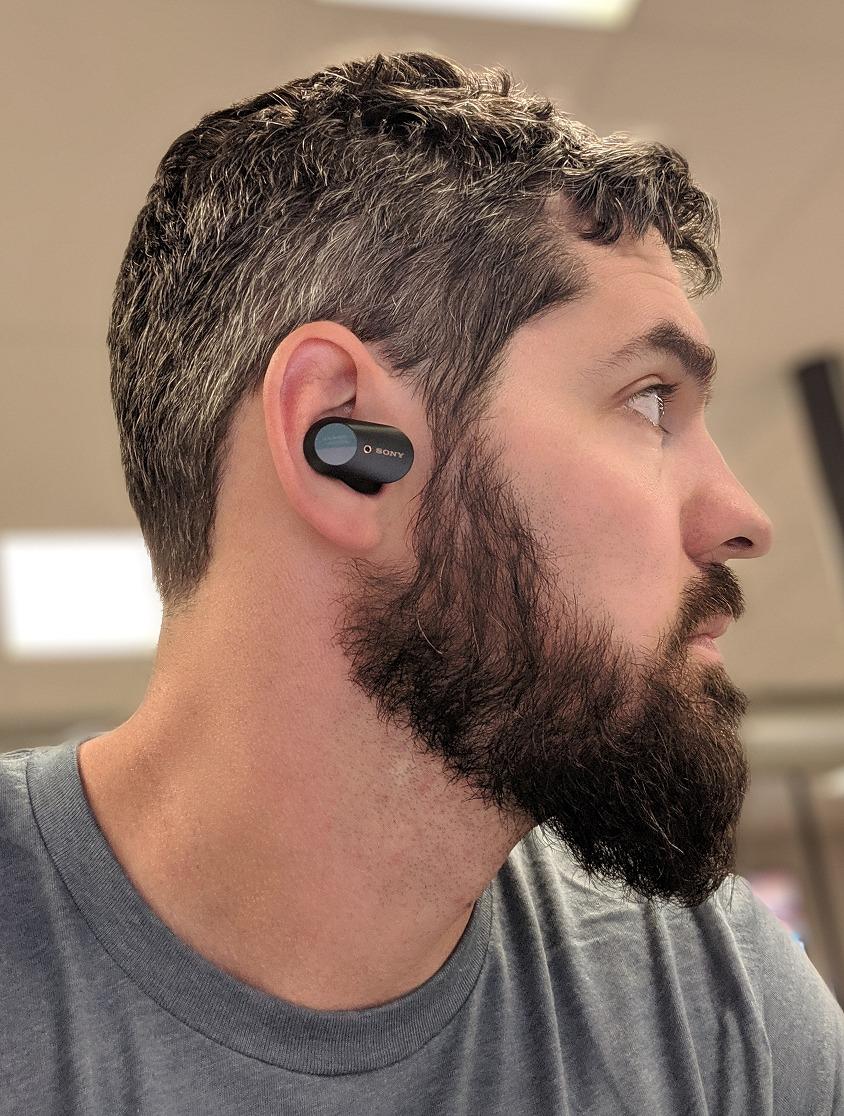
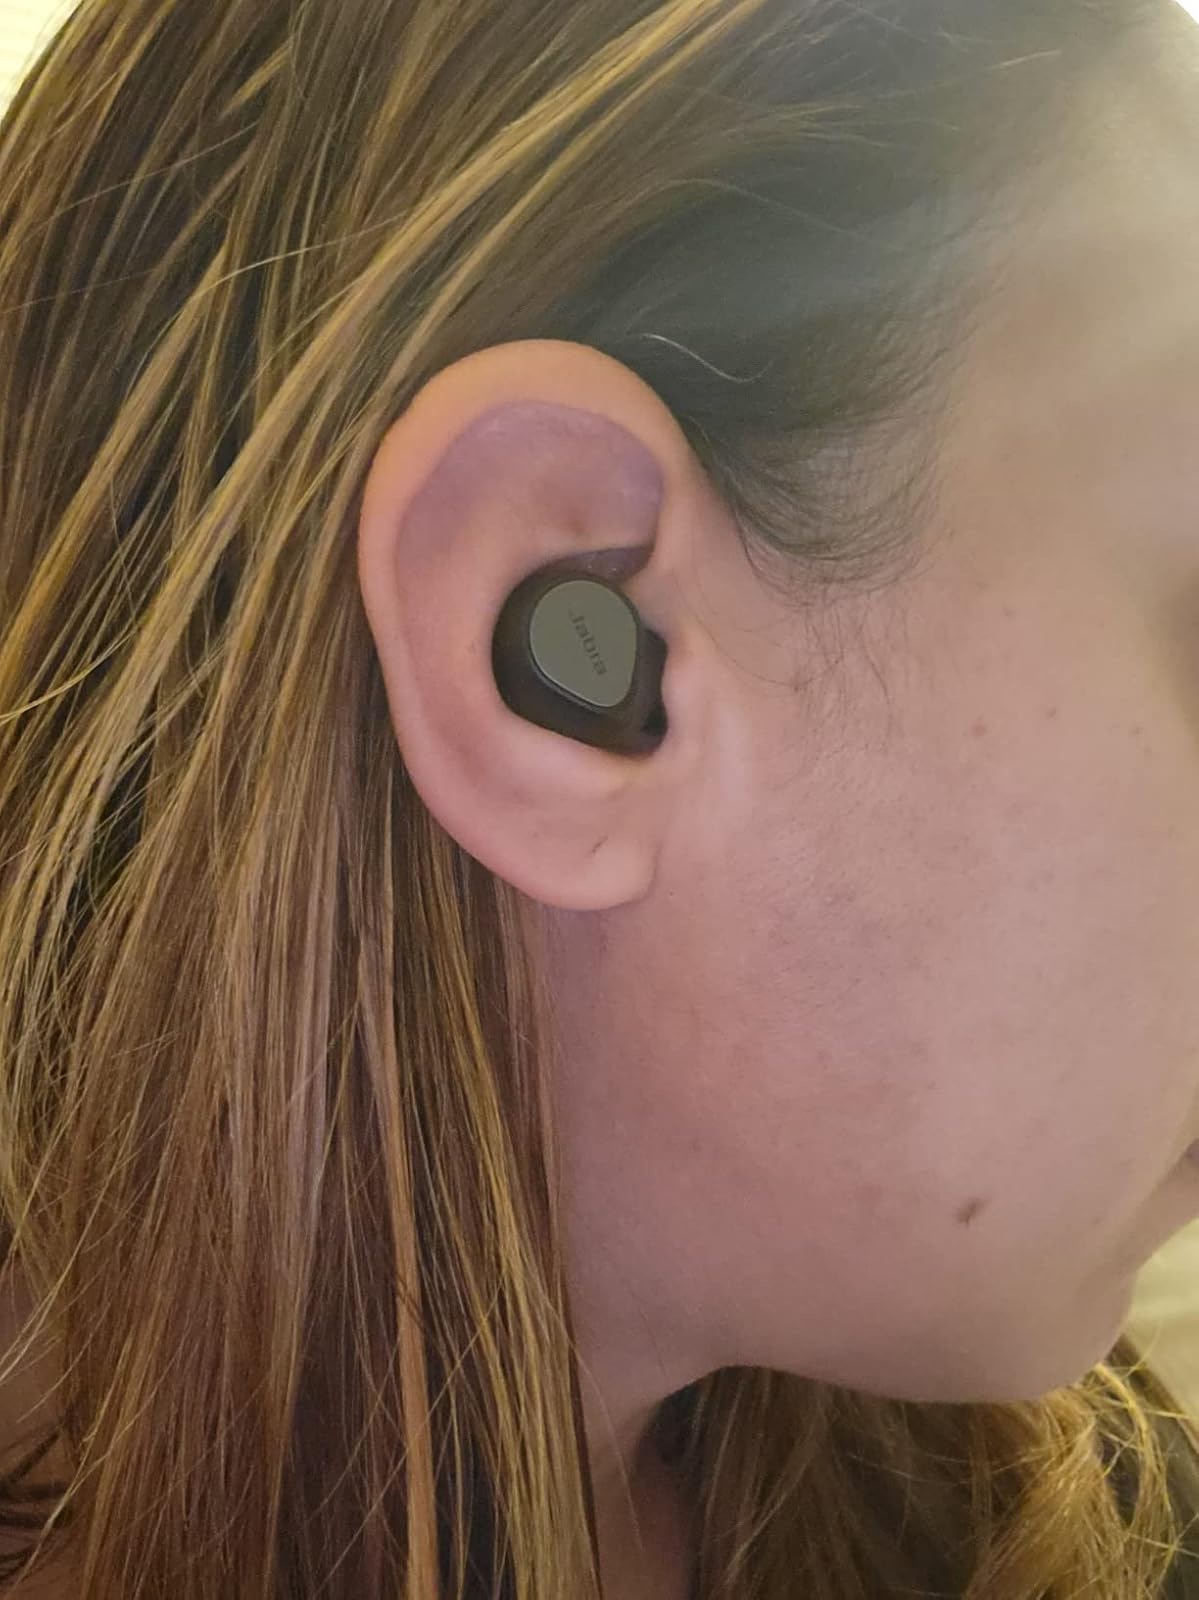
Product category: earbuds
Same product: no